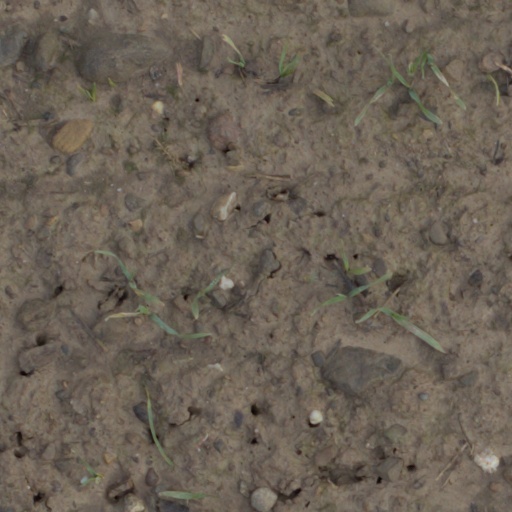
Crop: wheat